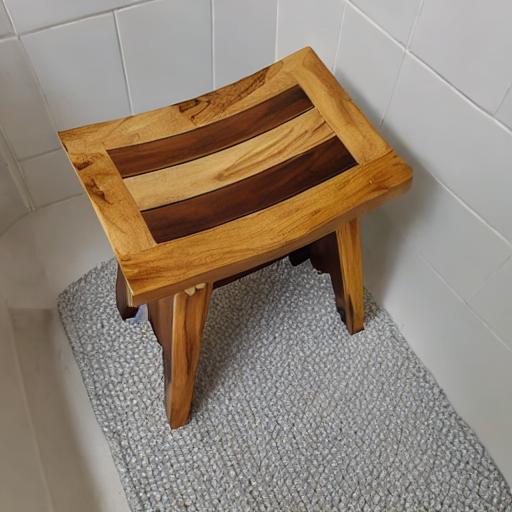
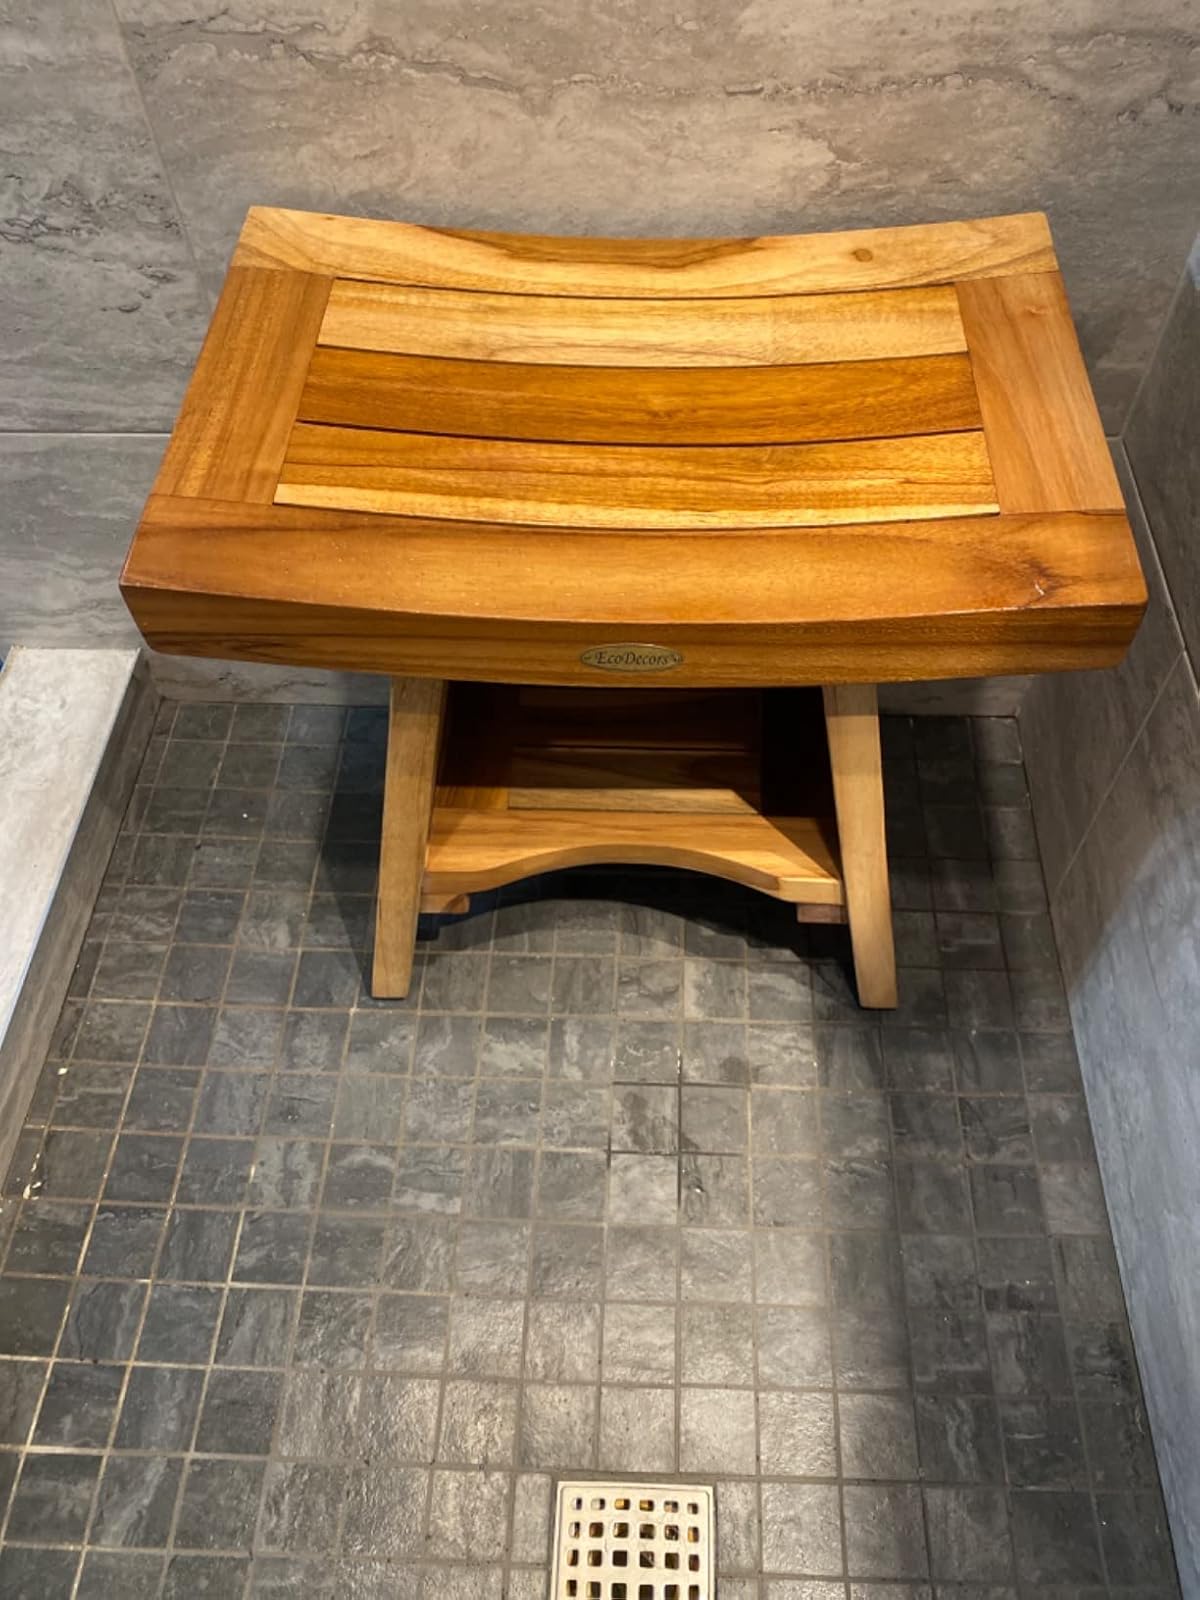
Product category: stool
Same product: no